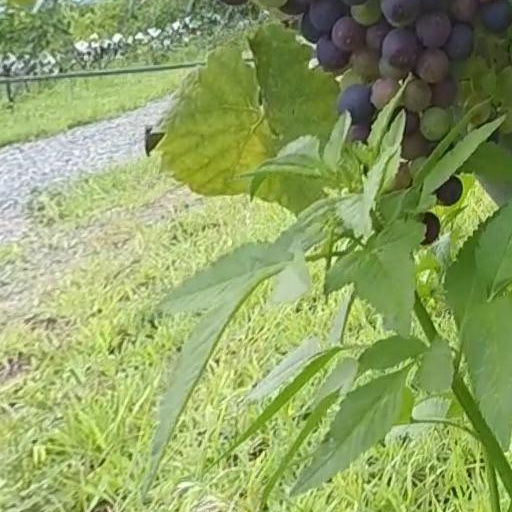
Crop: grape